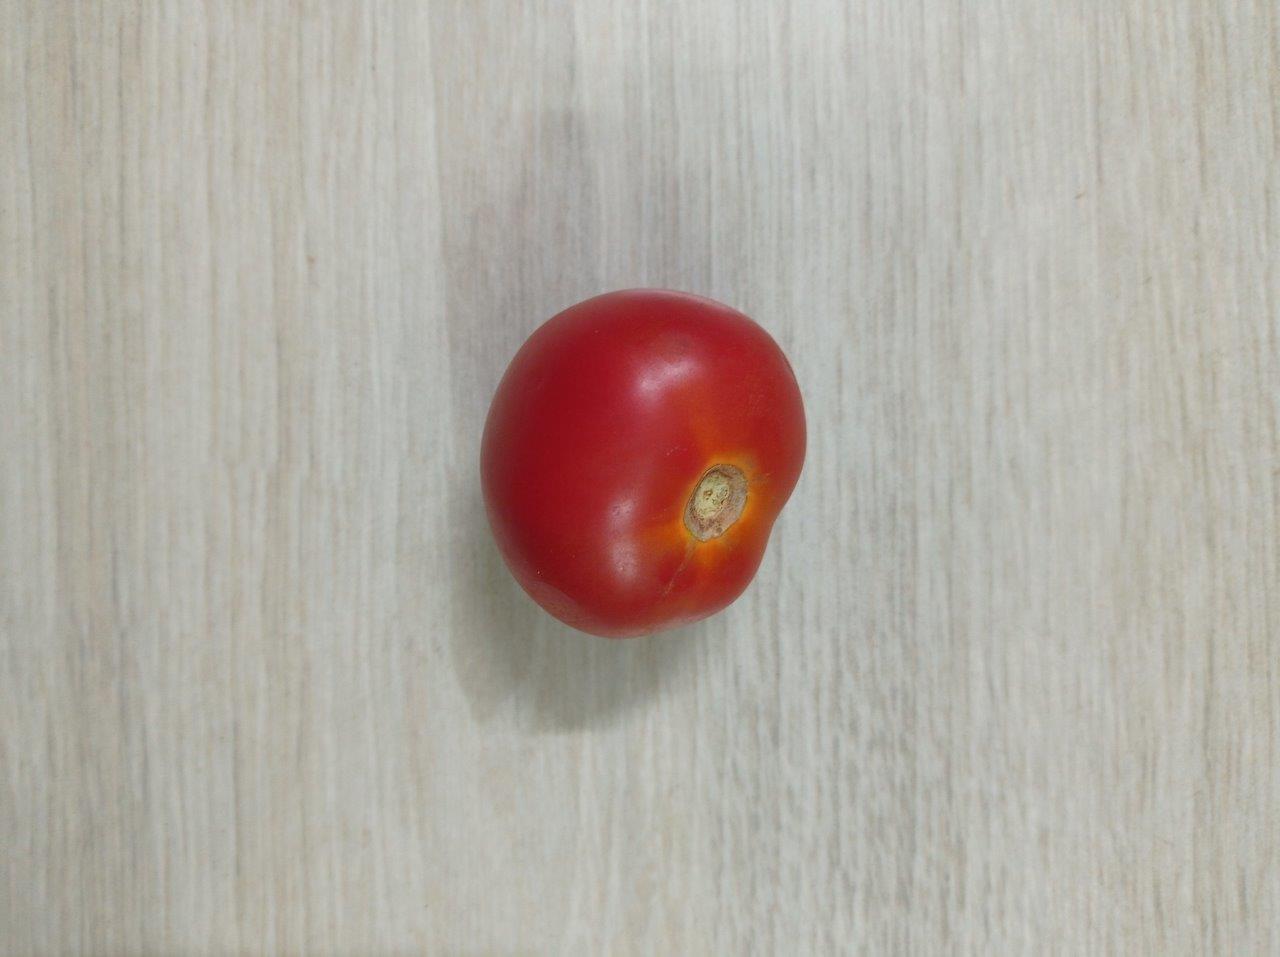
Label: Fresh